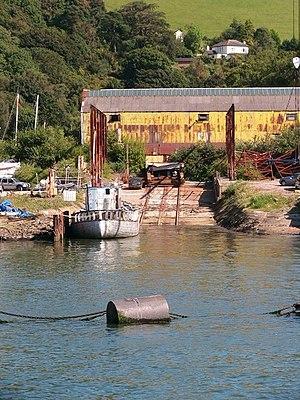
Philip and Son était une entreprise de construction navale de Kingswear près de Dartmouth dans le comté de Devon, en Angleterre au Royaume-Uni.